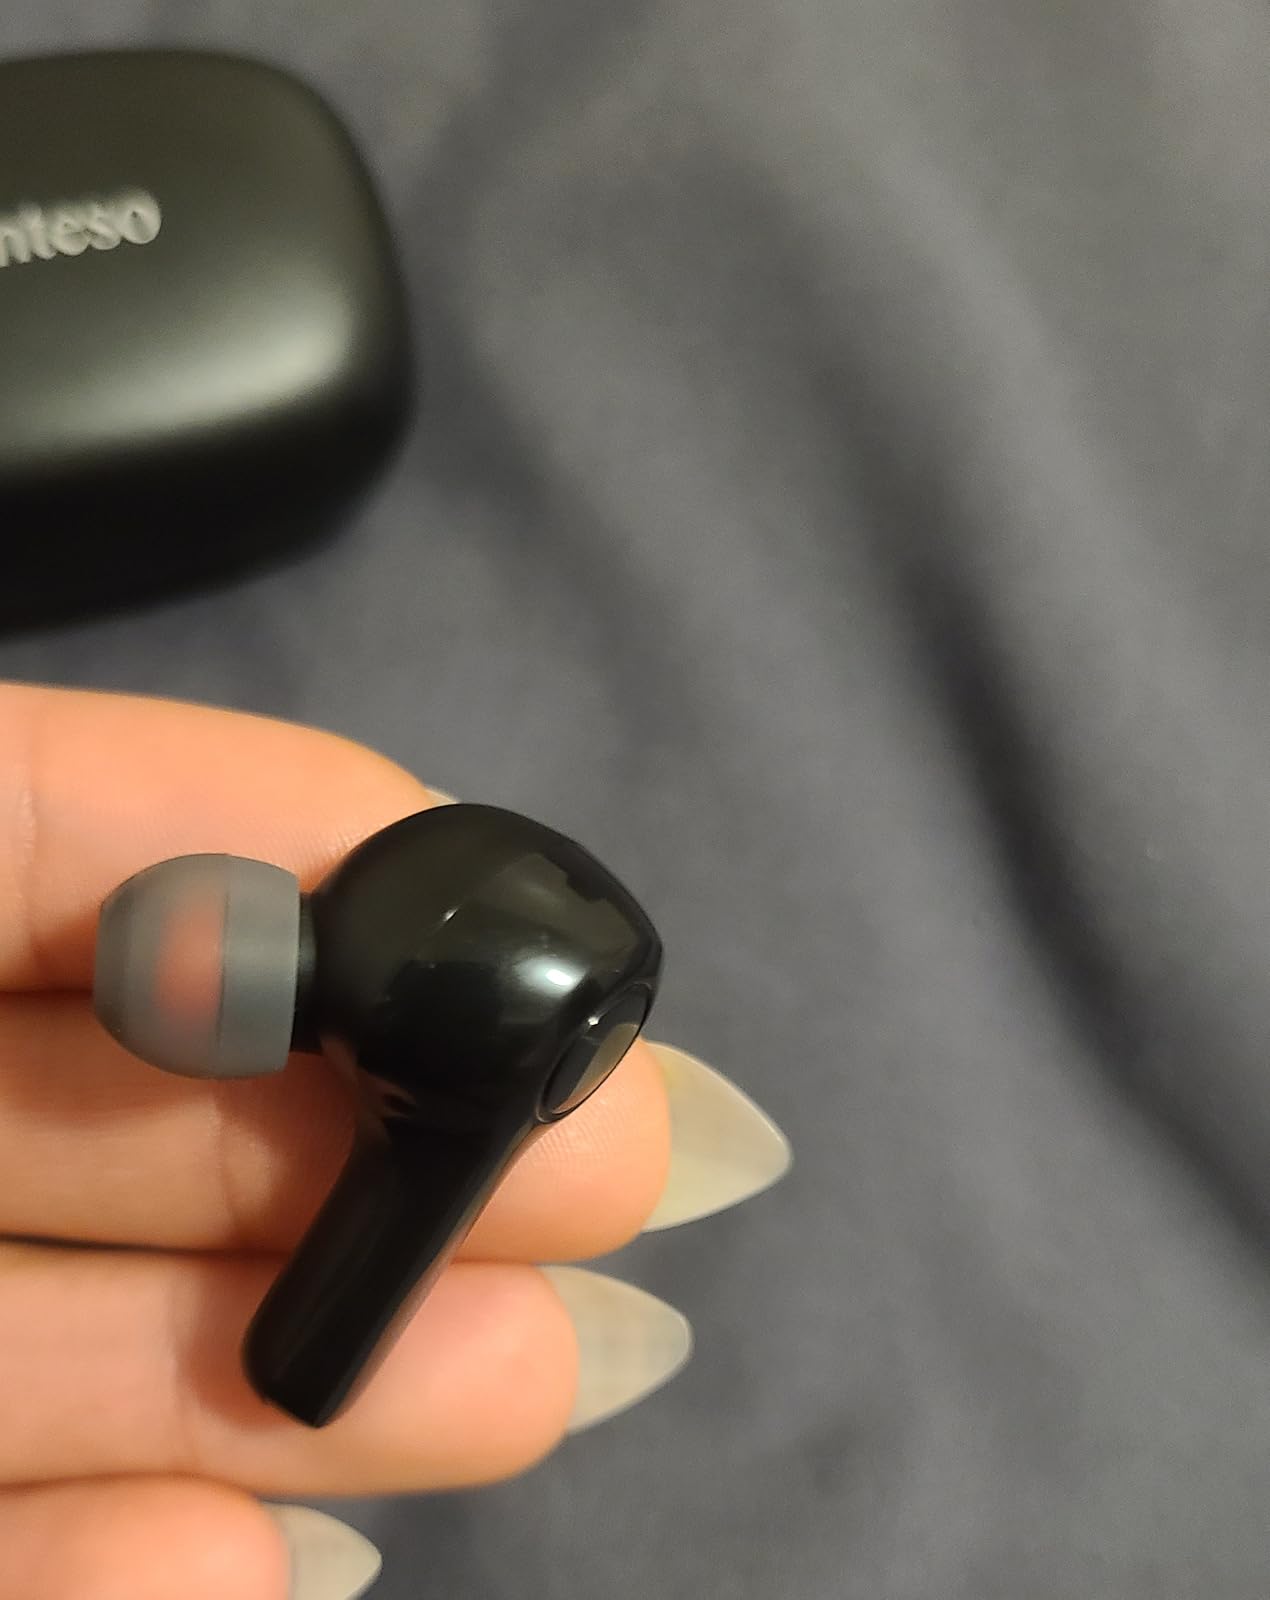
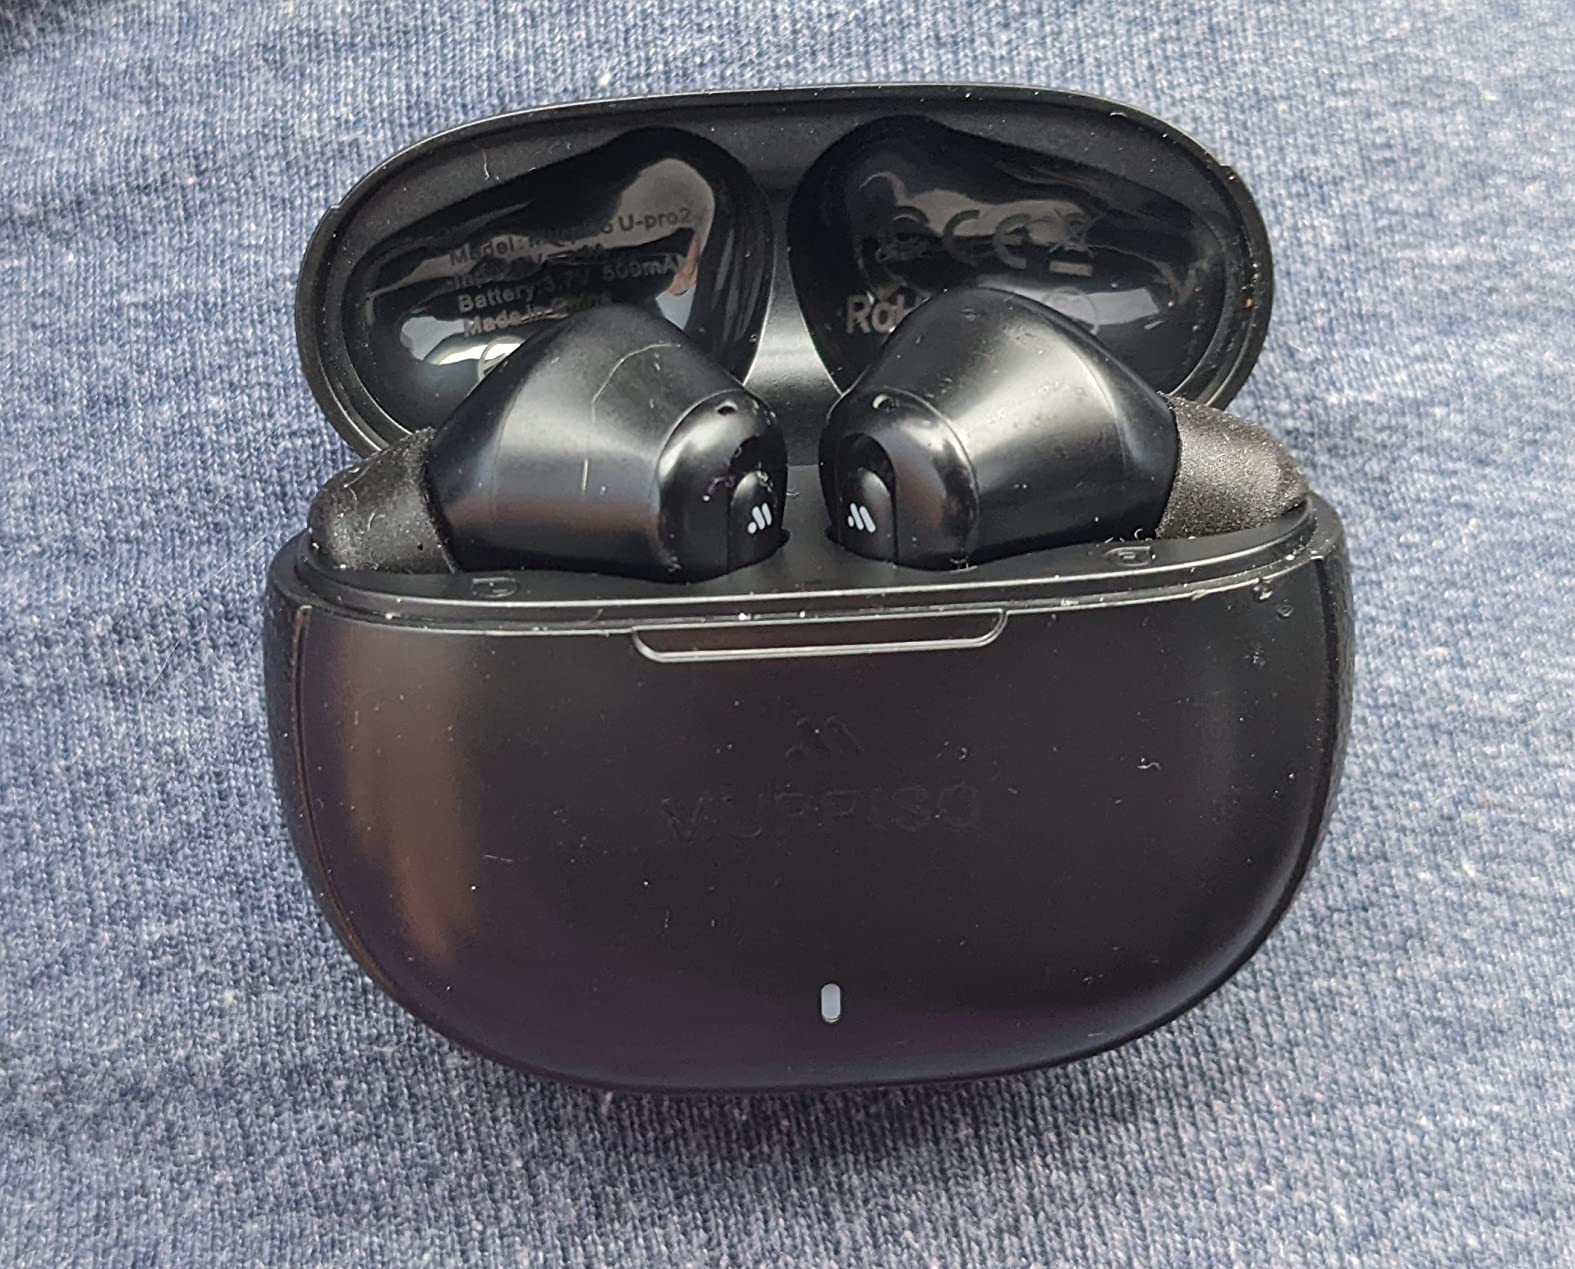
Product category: earbuds
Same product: no